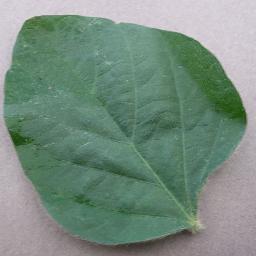
Label: Soybean___healthy